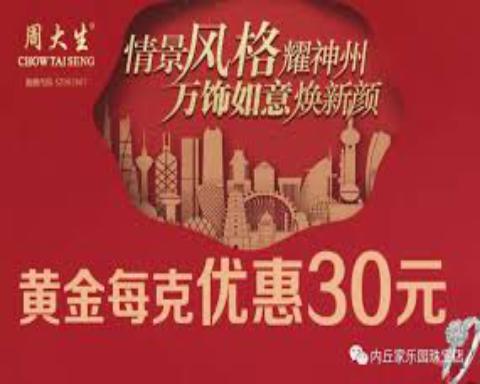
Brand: CHOW TAI SENG-1
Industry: Others